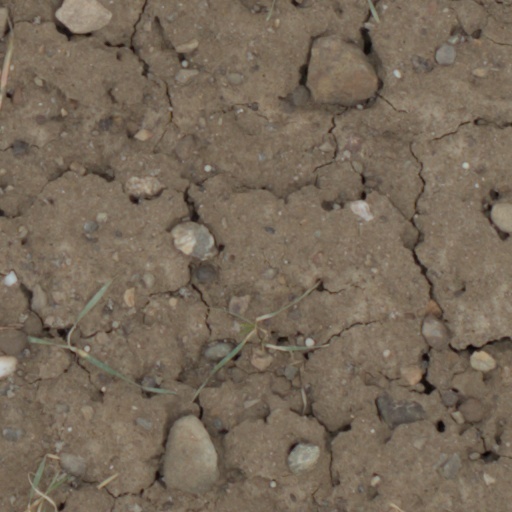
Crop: wheat